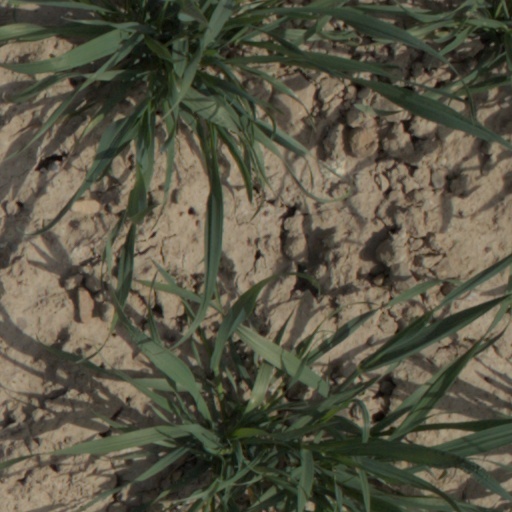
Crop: wheat